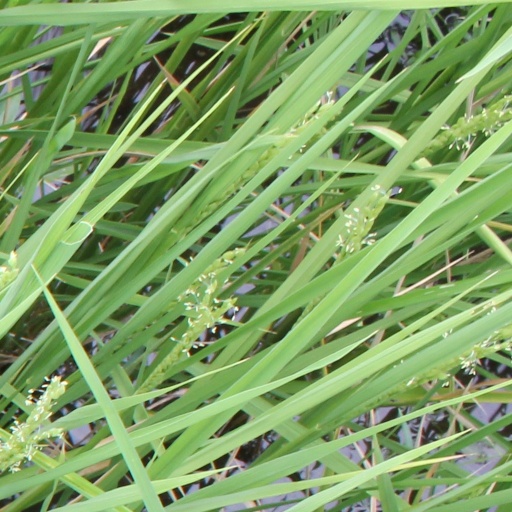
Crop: rice